Nick Allen (politician)

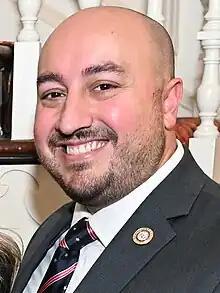

Nicholas J. Allen (born 1990) is an American politician who is a member of the Maryland House of Delegates for District 8 in Baltimore County, Maryland.